Bartosz Beda

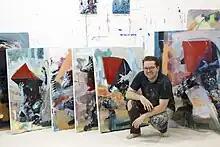

Bartosz Beda is a Polish contemporary artist living and working in the United States.